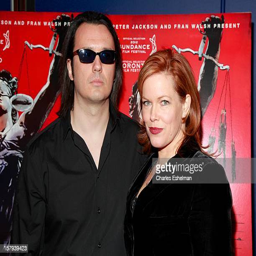
actor and film producer attend the premiere